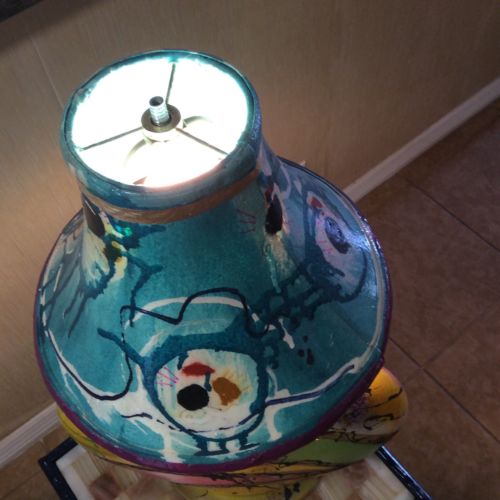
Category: lamp